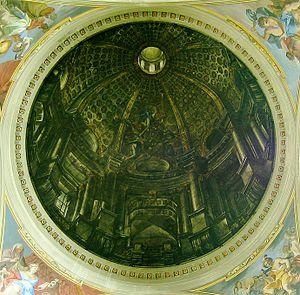
L’architecture baroque apparaît au début du XVIIᵉ siècle en Italie et se propage rapidement dans toute l'Europe. Elle utilise le vocabulaire esthétique de l'architecture Renaissance d'une façon nouvelle, plus rhétorique, plus théâtrale, plus ostensible, afin de servir le projet absolutiste et triomphal de l'Église et des Etats. L'architecture baroque, comme le baroque lui-même, est caractérisée par un usage opulent et tourmenté des matières, des jeux d'ombre, de lumière et de couleurs.